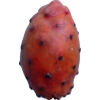
Label: cactus_fruit_red